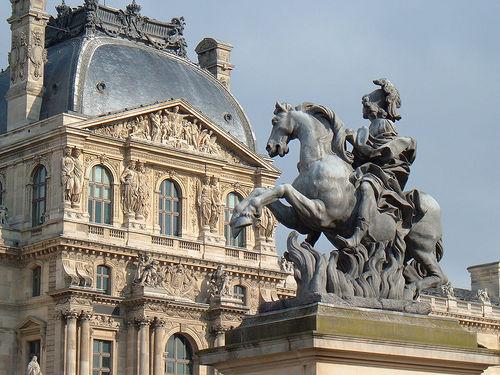
Weather: cloudy or overcast